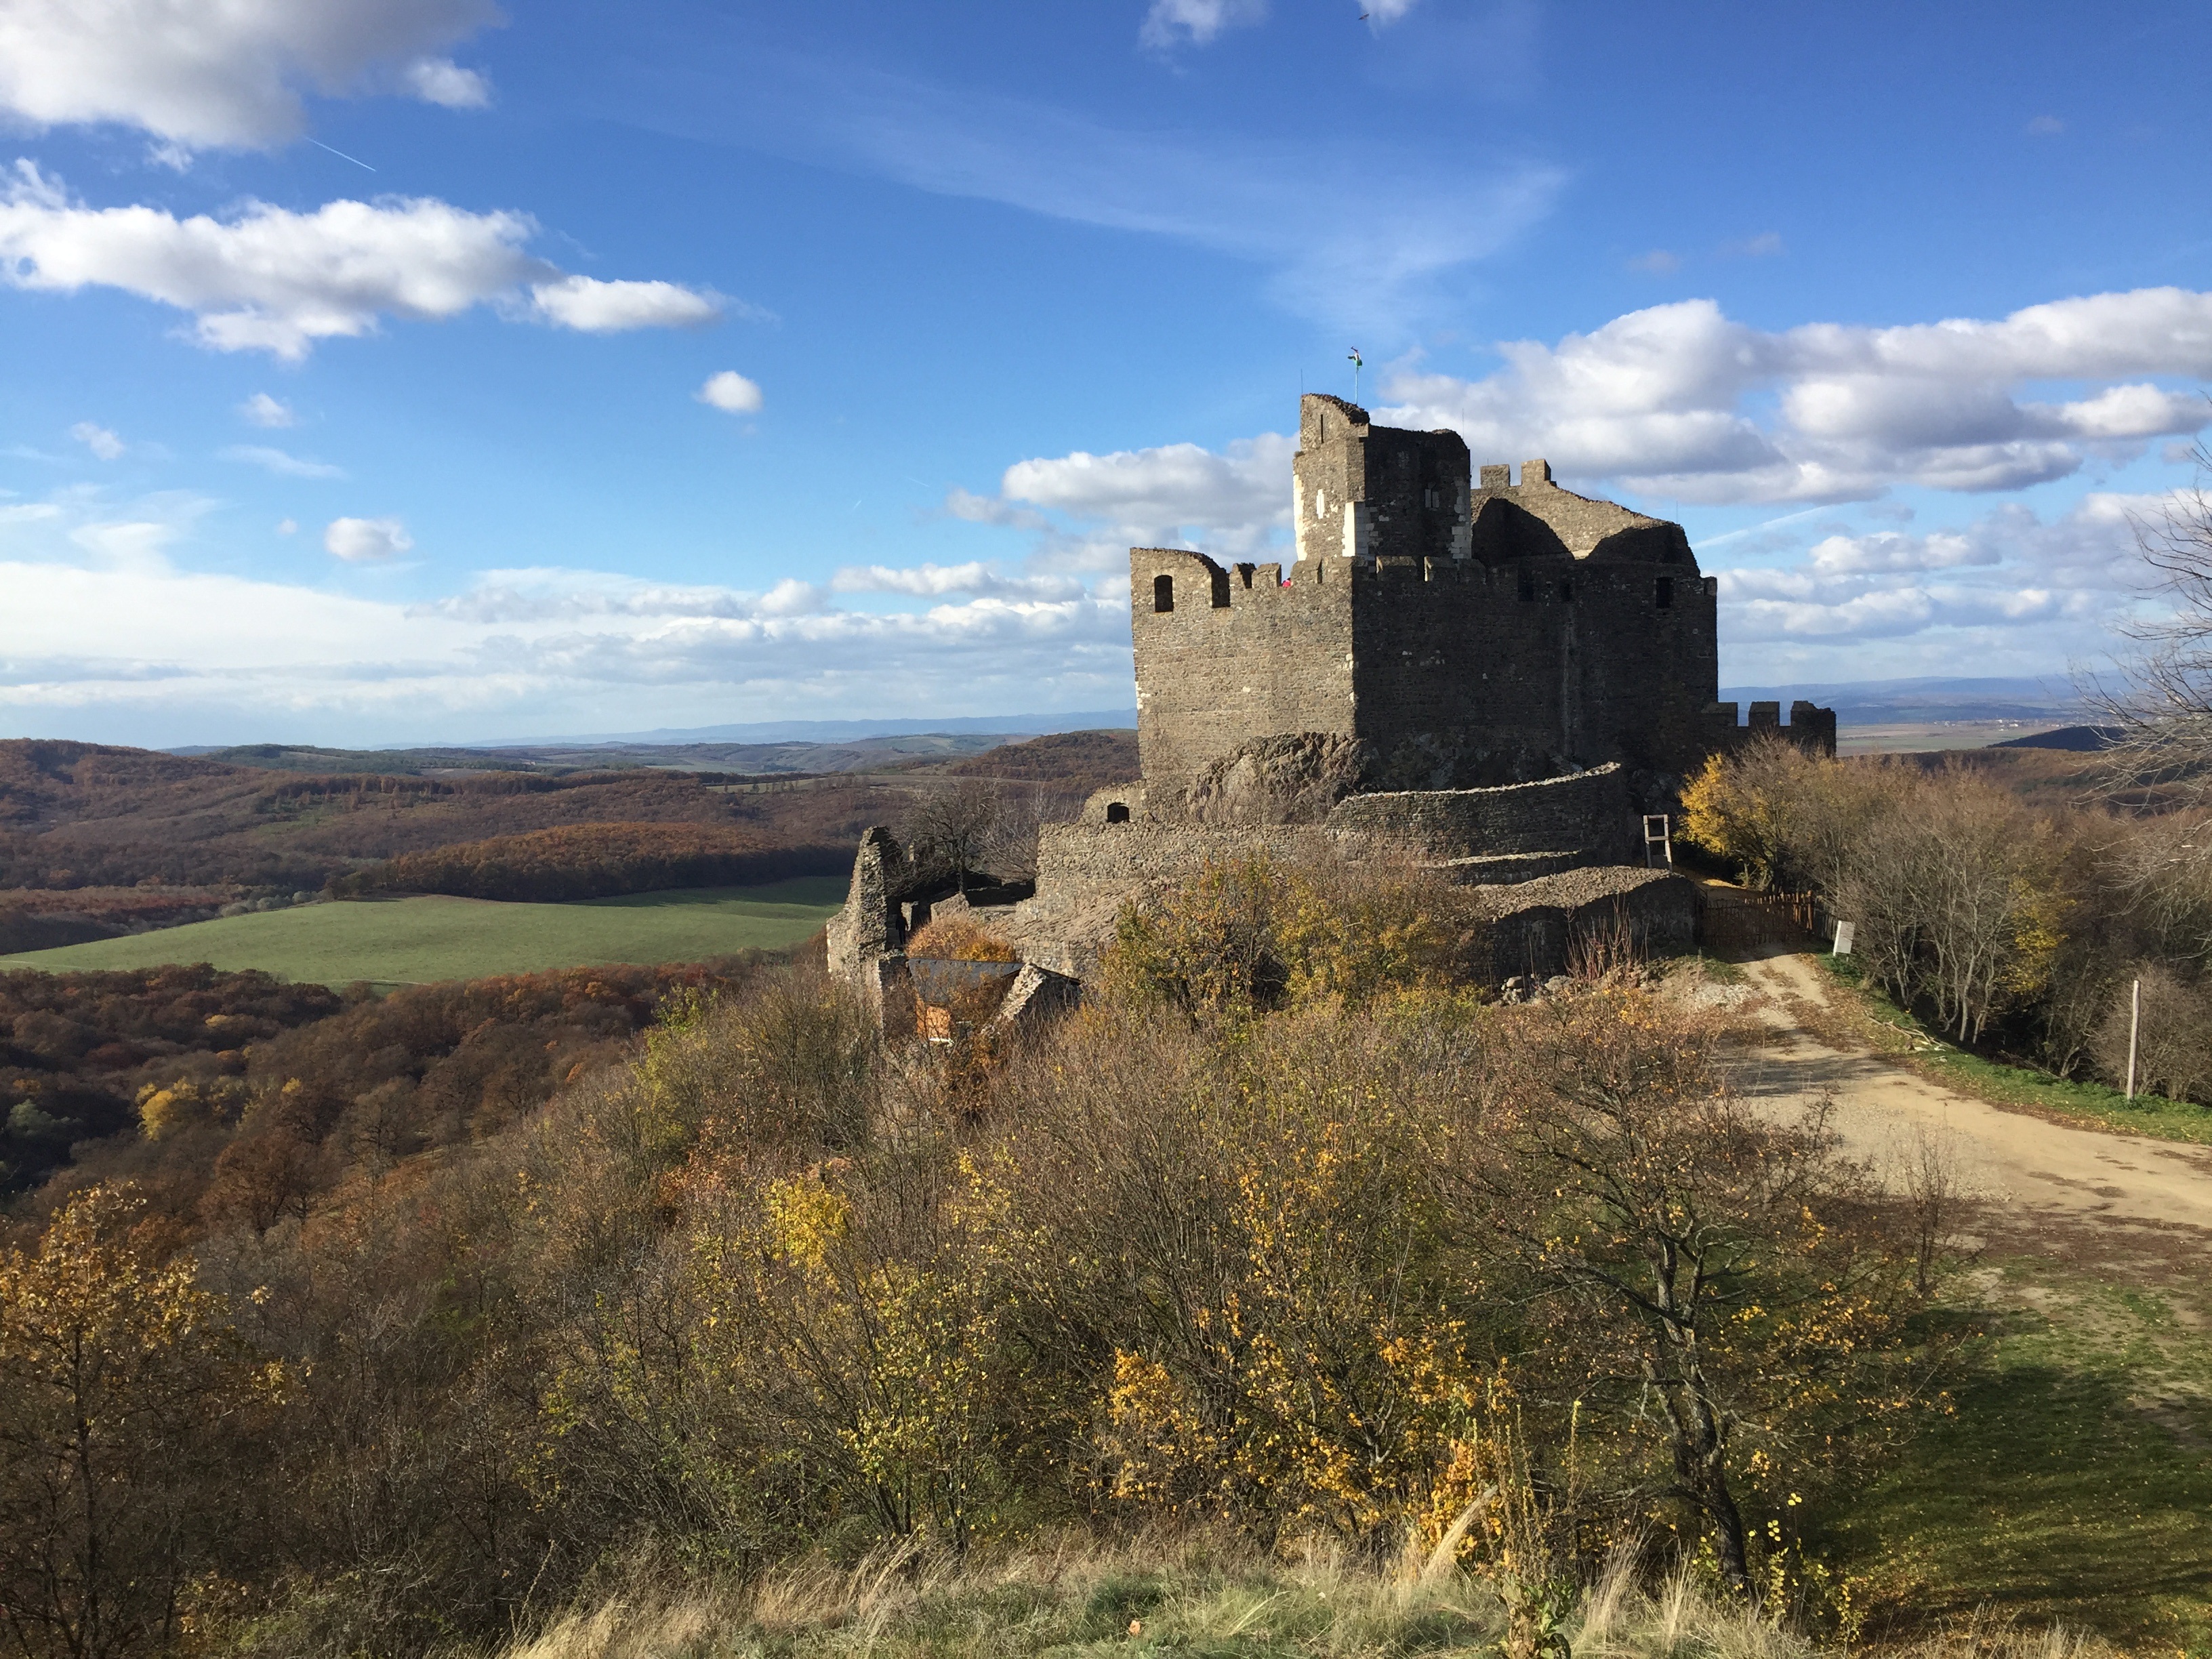
landscape, rock, mountain, hill, building, chateau, cliff, tower, autumn, castle, fortification, terrain, ruins, plateau, rural area, holl k